Jerry Maren

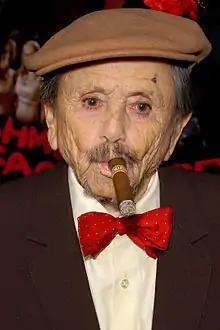
Maren attending the premiere of "Dahmer vs. Gacy" in 2010

Jerry Maren (born Gerard Marenghi; January 24, 1920 – May 24, 2018) was an American actor who played a Munchkin member of the Lollipop Guild in the 1939 Metro-Goldwyn-Mayer film "The Wizard of Oz." He became the last surviving adult Munchkin following the death of Ruth Duccini in 2014, and was also the last surviving cast member with a specifically identifiable speaking or singing role.